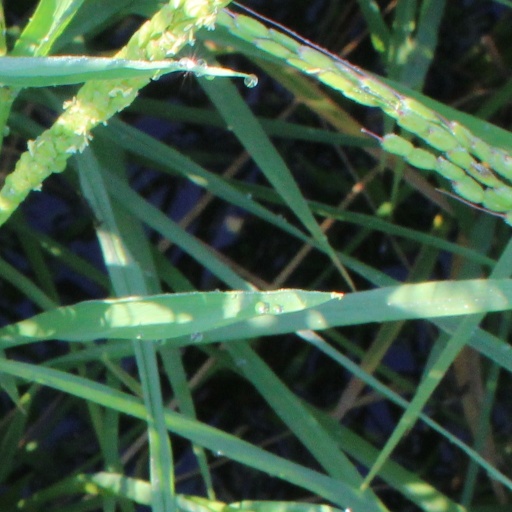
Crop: rice